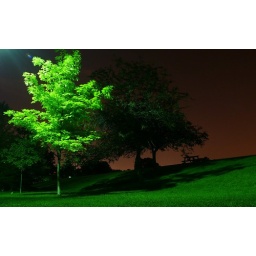
a tree aglow under a street lamp in Balfour Park